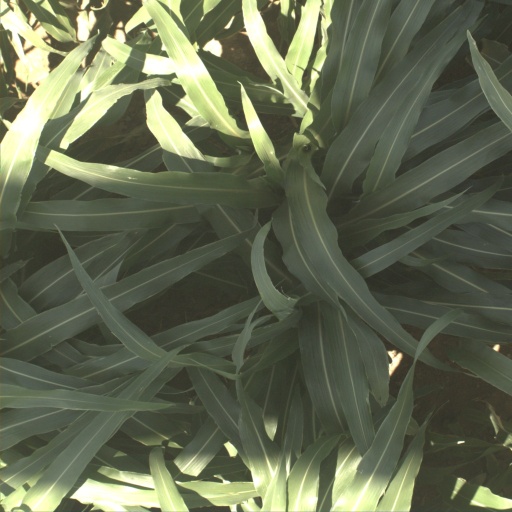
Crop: sorghum